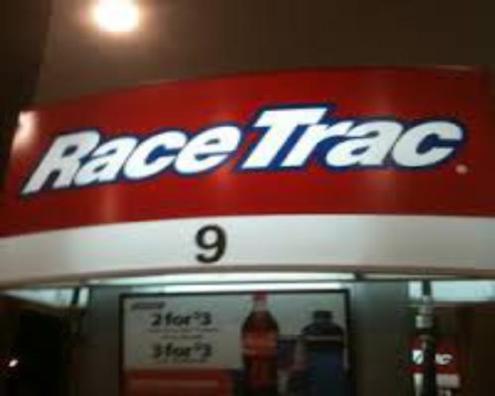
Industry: Transportation